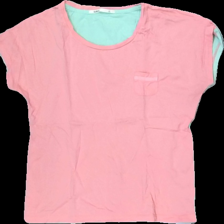
View: front
Type: T-shirt
Category: Ladies
Brand: Not in the list
Brand text on label: baleno
Colors: Pink, Blue
Material: 100% cotton
Cut: Regular
Size: L
Season: All
Damage location: middle left
Damage 2 location: top right
Price range: 50-100
Recommended usage: Reuse
Description: t-shirt, rosa fram och blå bak